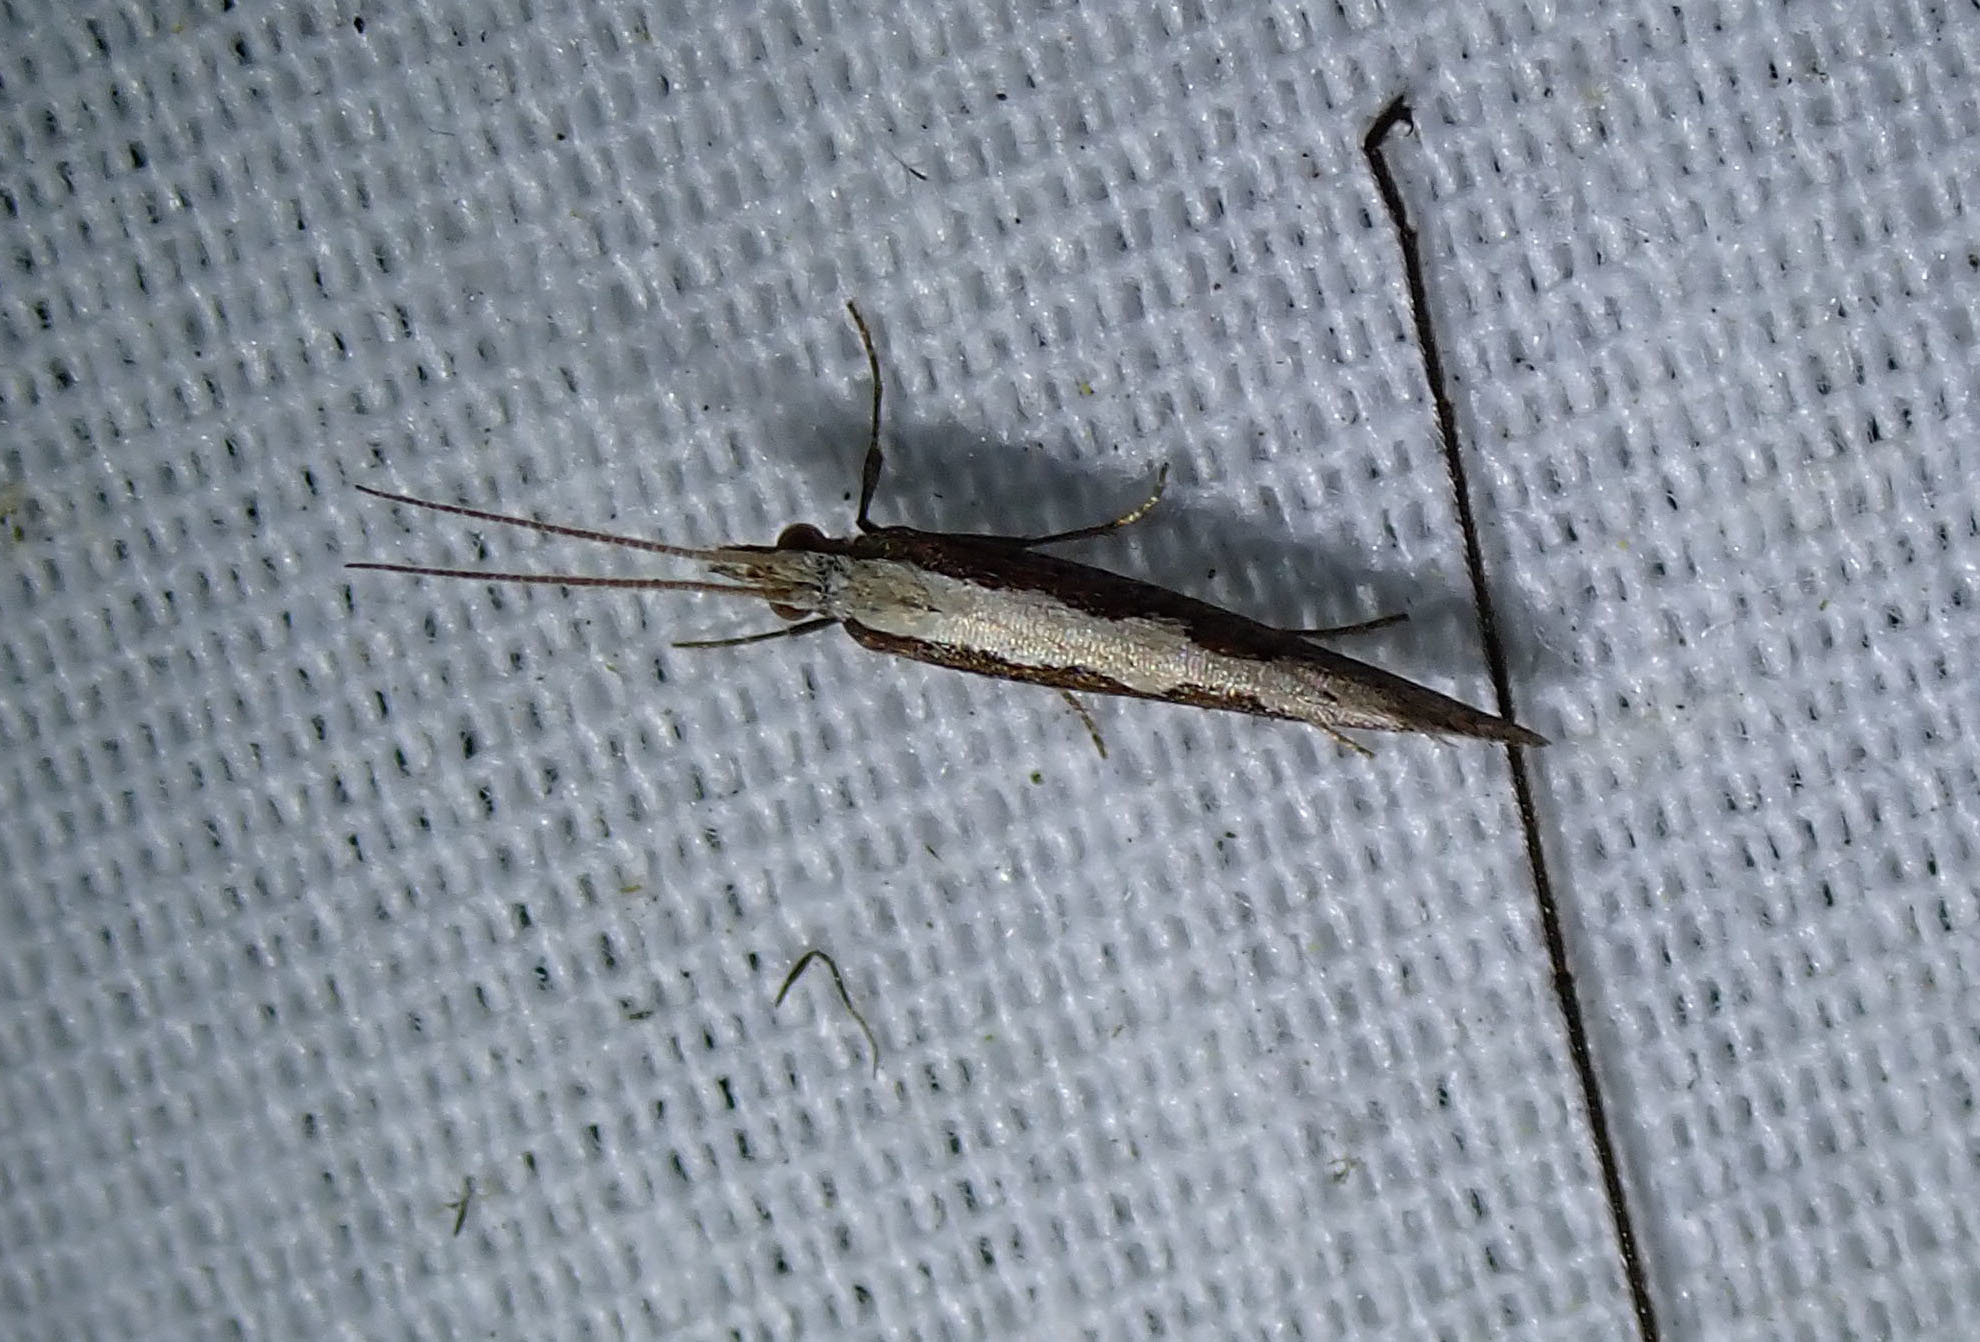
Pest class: diamondback_moth